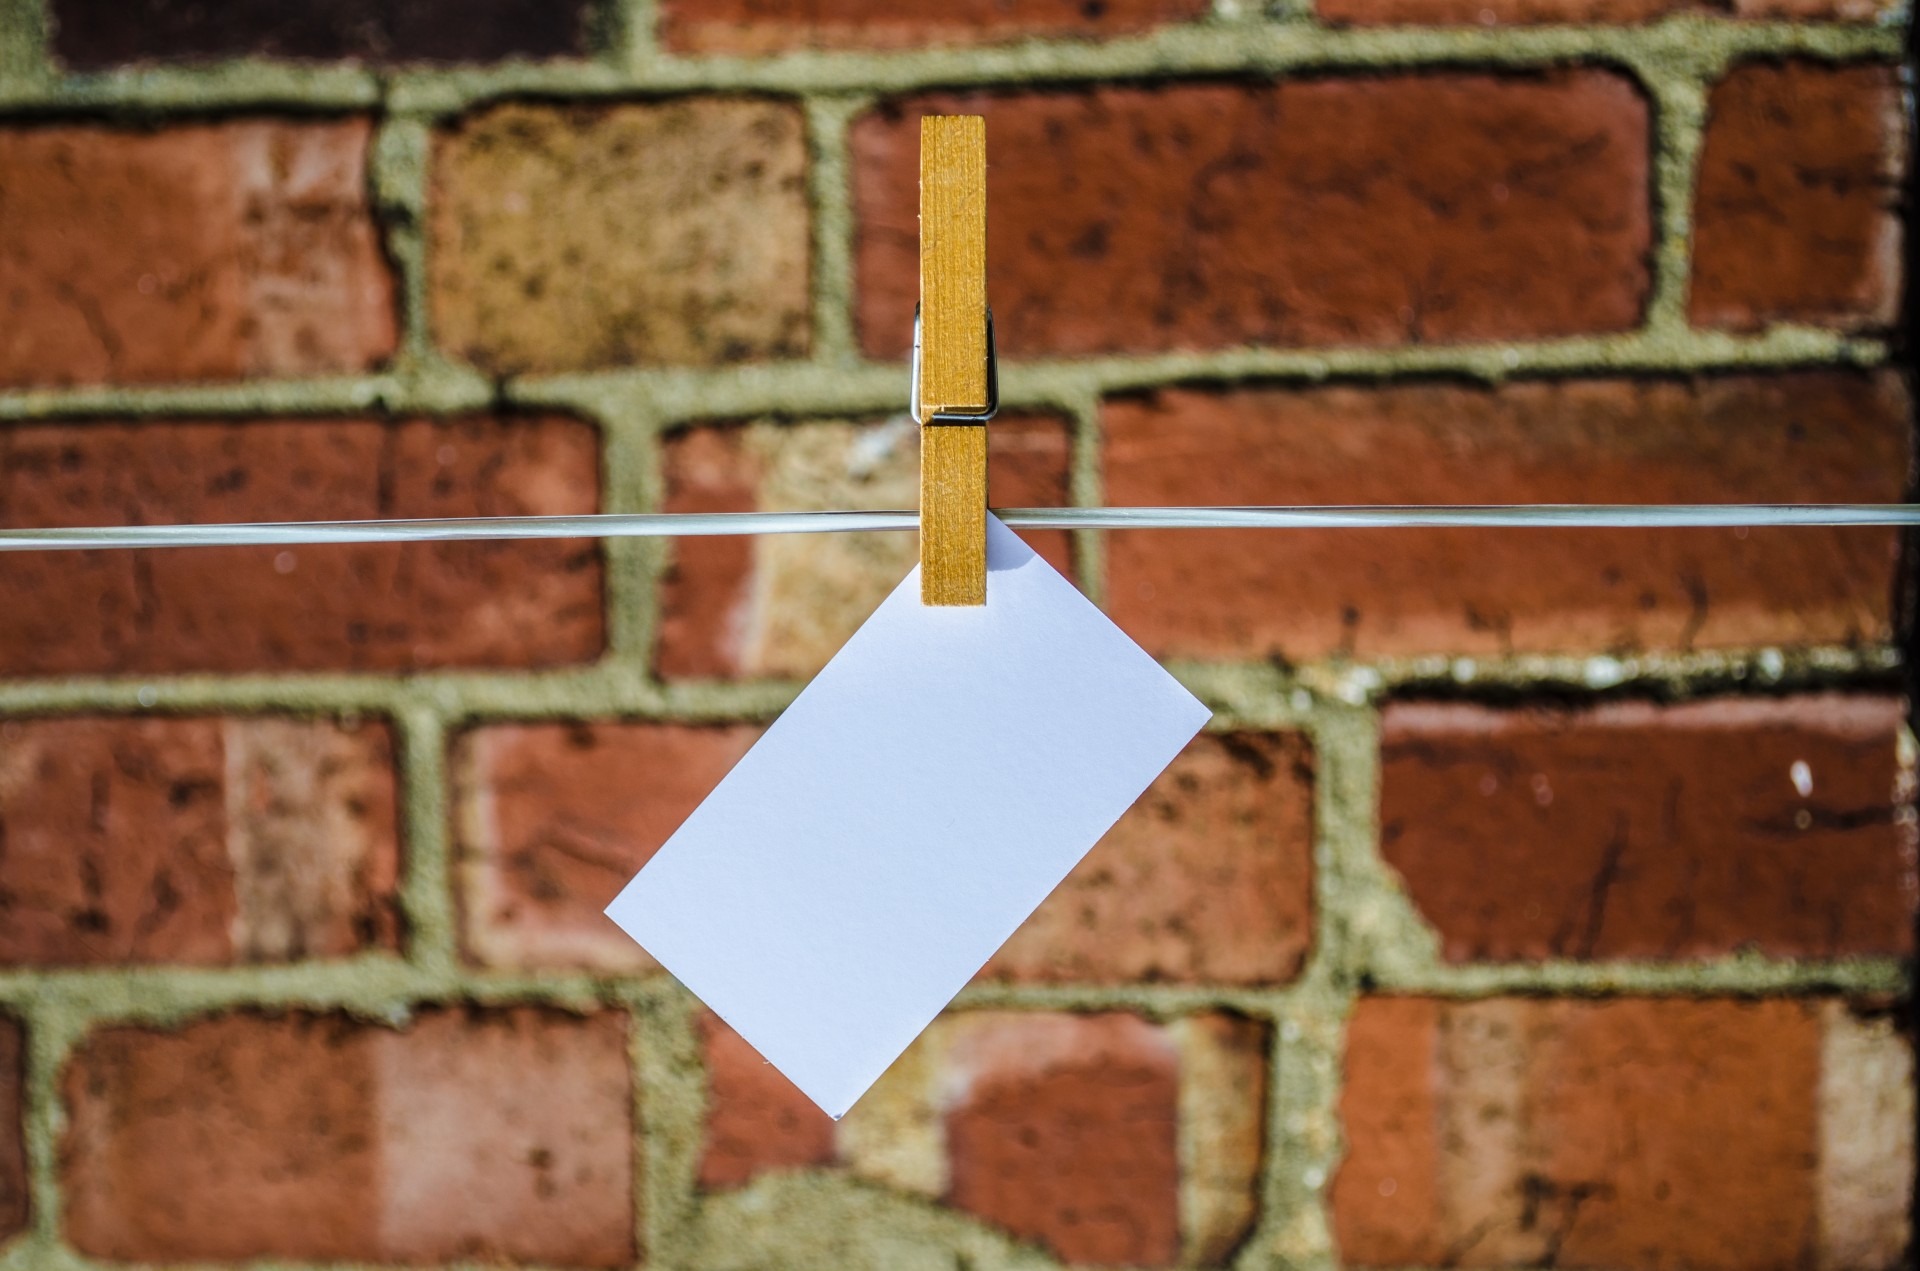
hand, wood, texture, wall, sign, green, red, color, space, giving, communication, soil, empty, business, brick, material, card, fingers, advertisement, message, tag, contemporary, brickwork, greeting, businessman, marketing, copy, sales, template, flooring